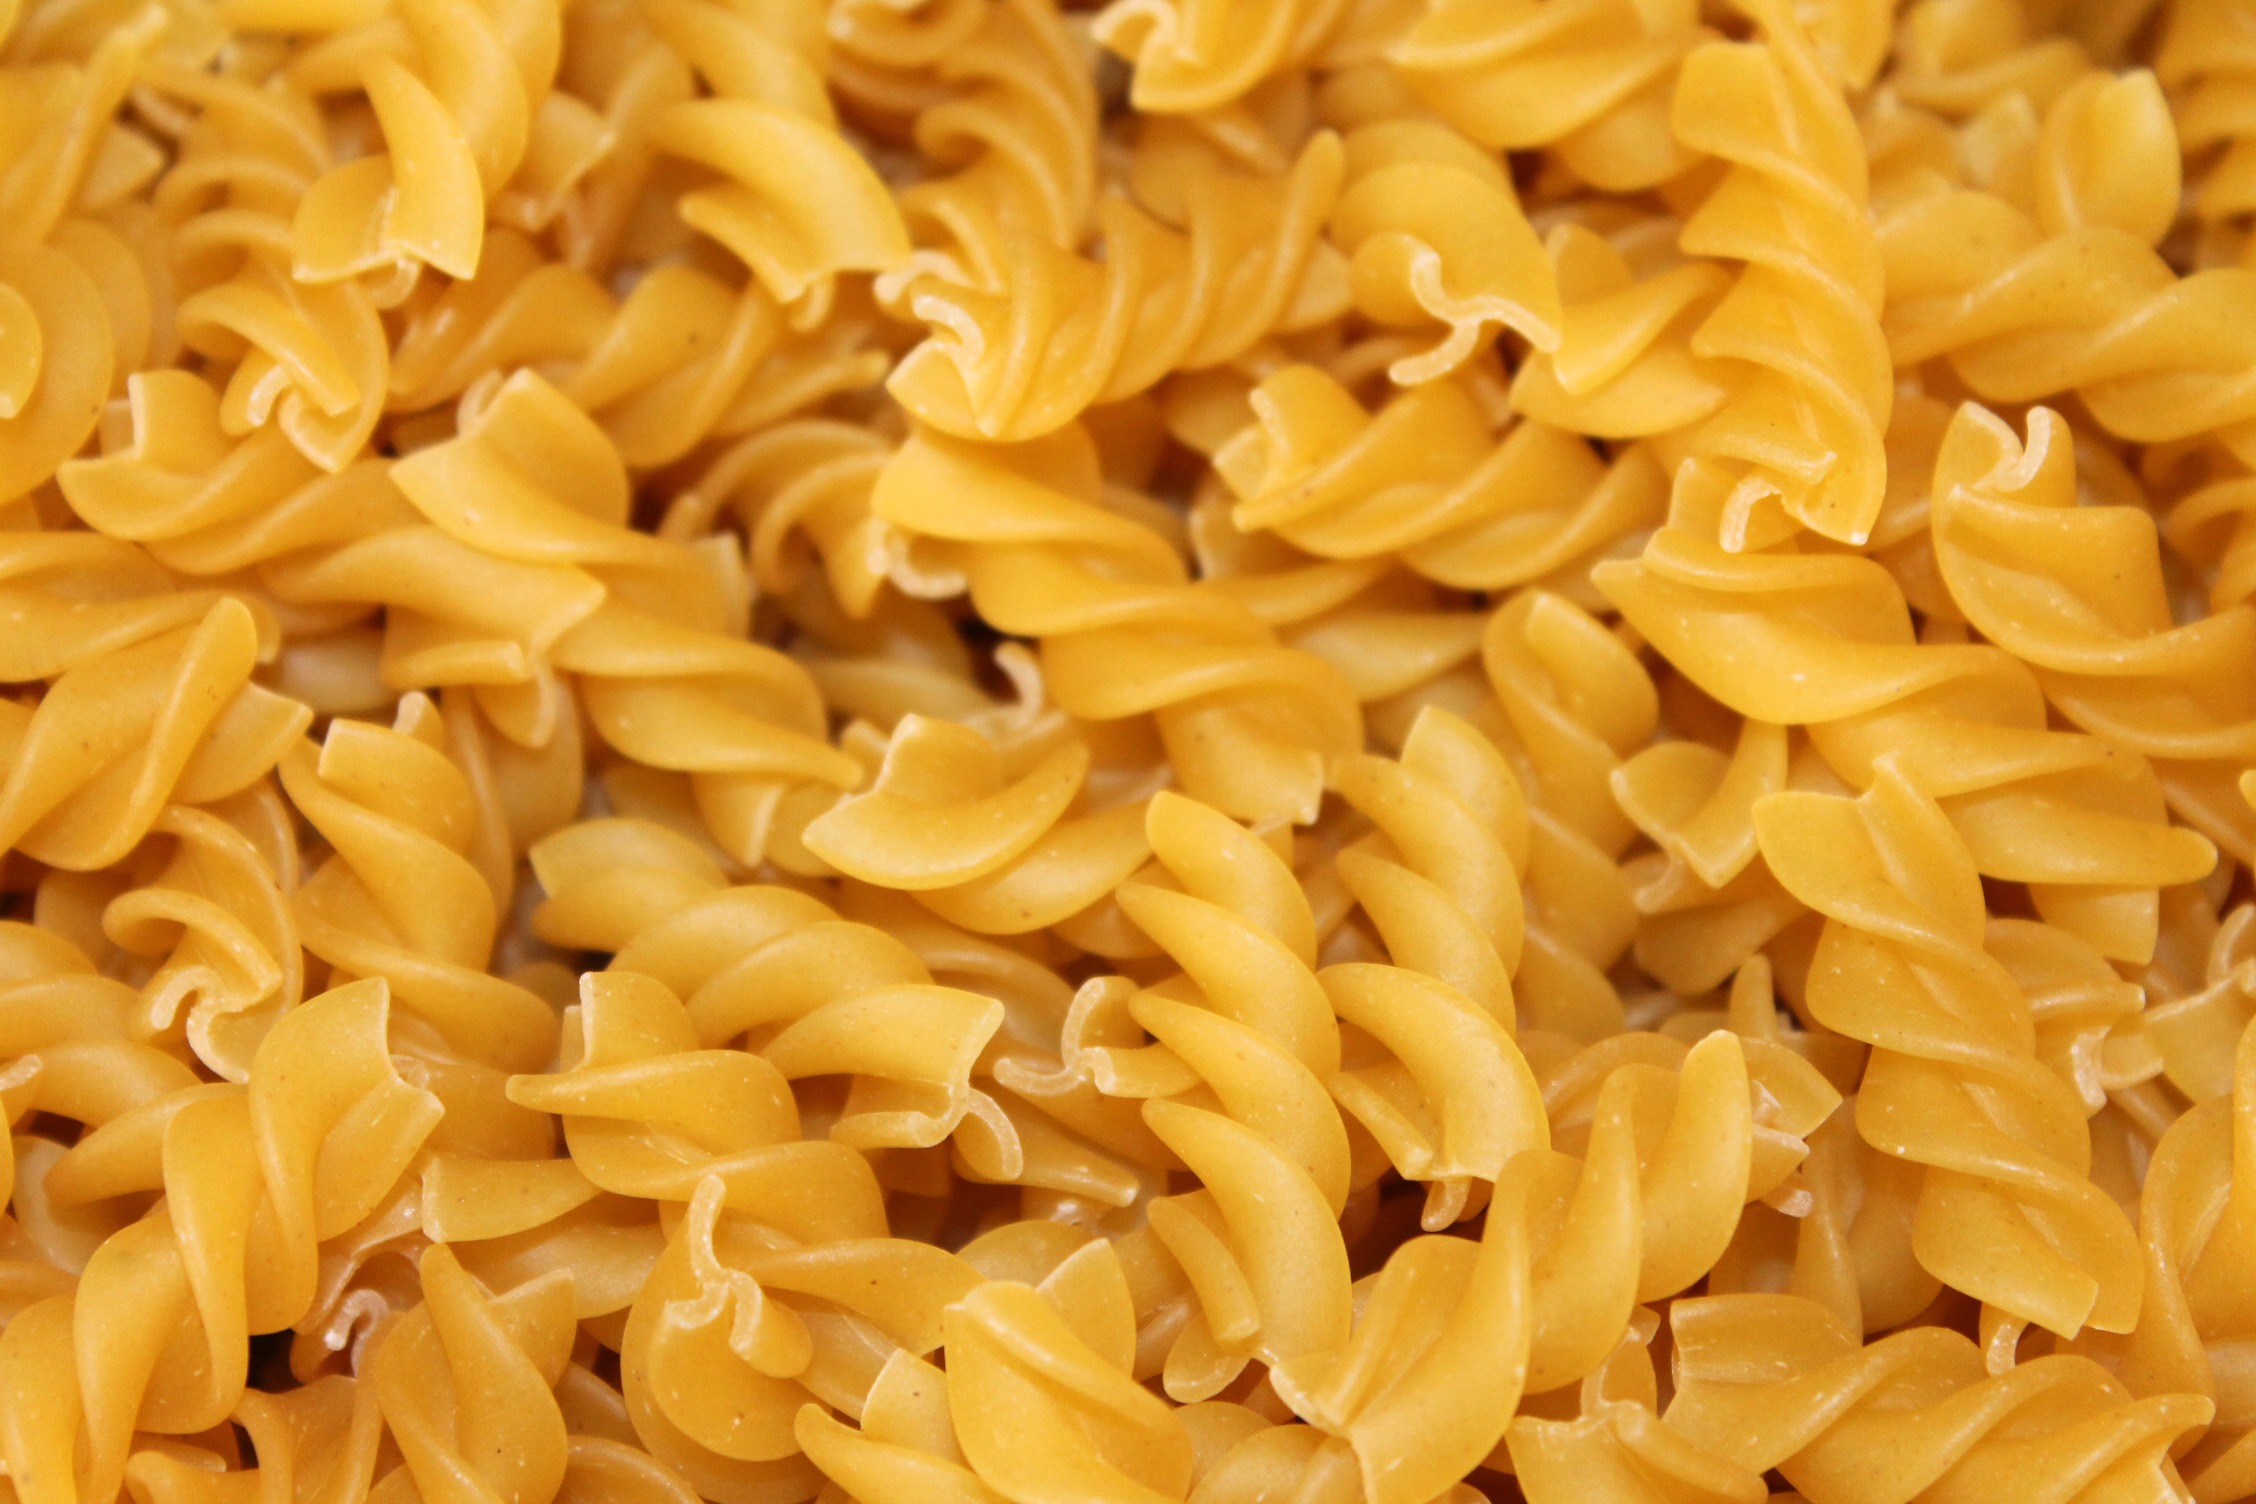
food, cuisine, pasta, fusilli, cook, noodles, carbohydrates, italian food, carbonara, macaroni, european food, rotini